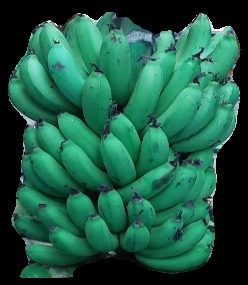
Variety: pachbale
Grade: grade2